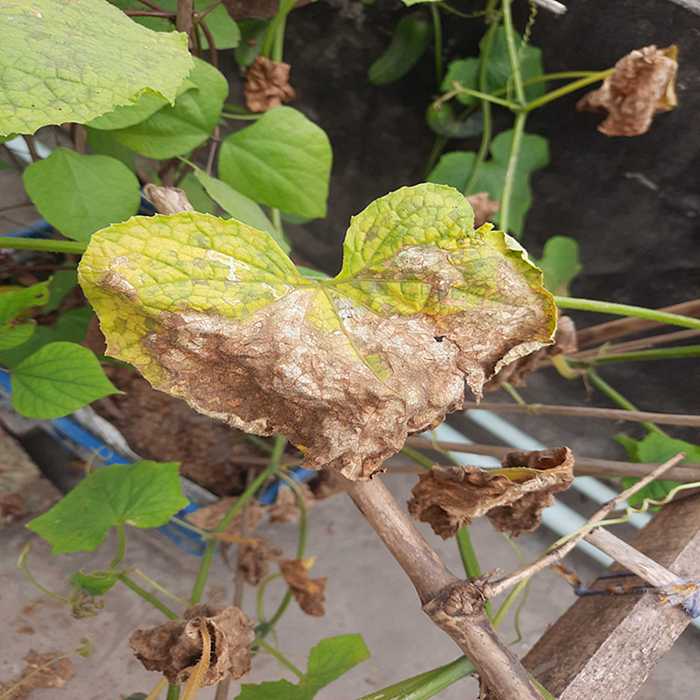
Plant: Cucumber
Label: Anthracnose lesions